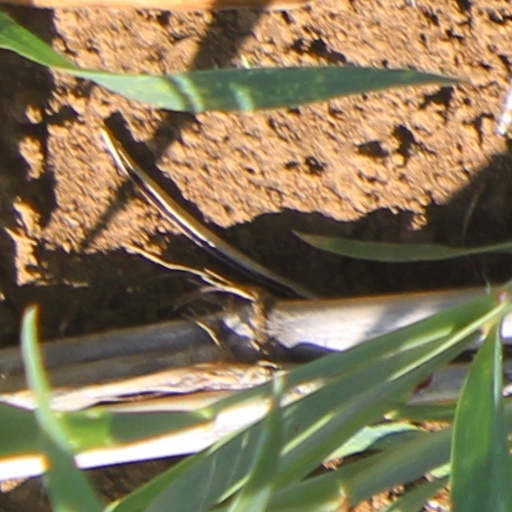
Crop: wheat